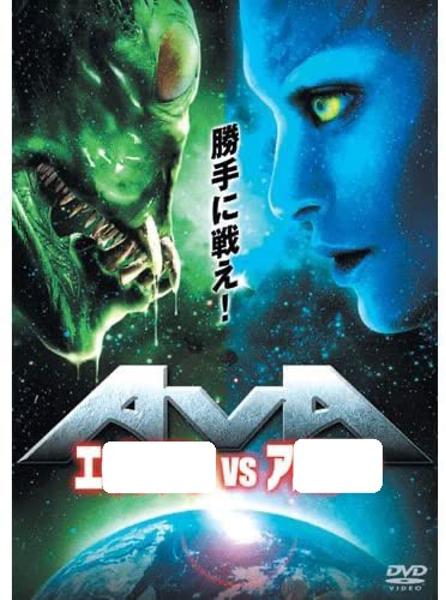
回答: 業高校/メリカンスクール